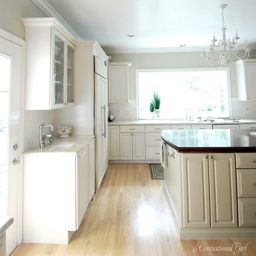
camouflage but not sure which part of the room that is from .